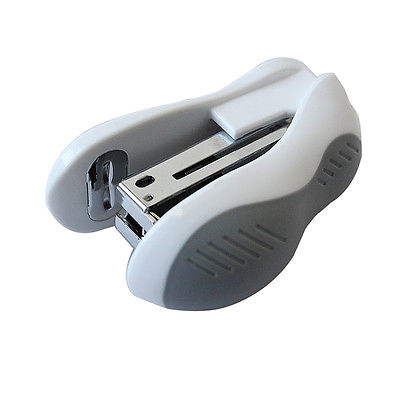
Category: stapler